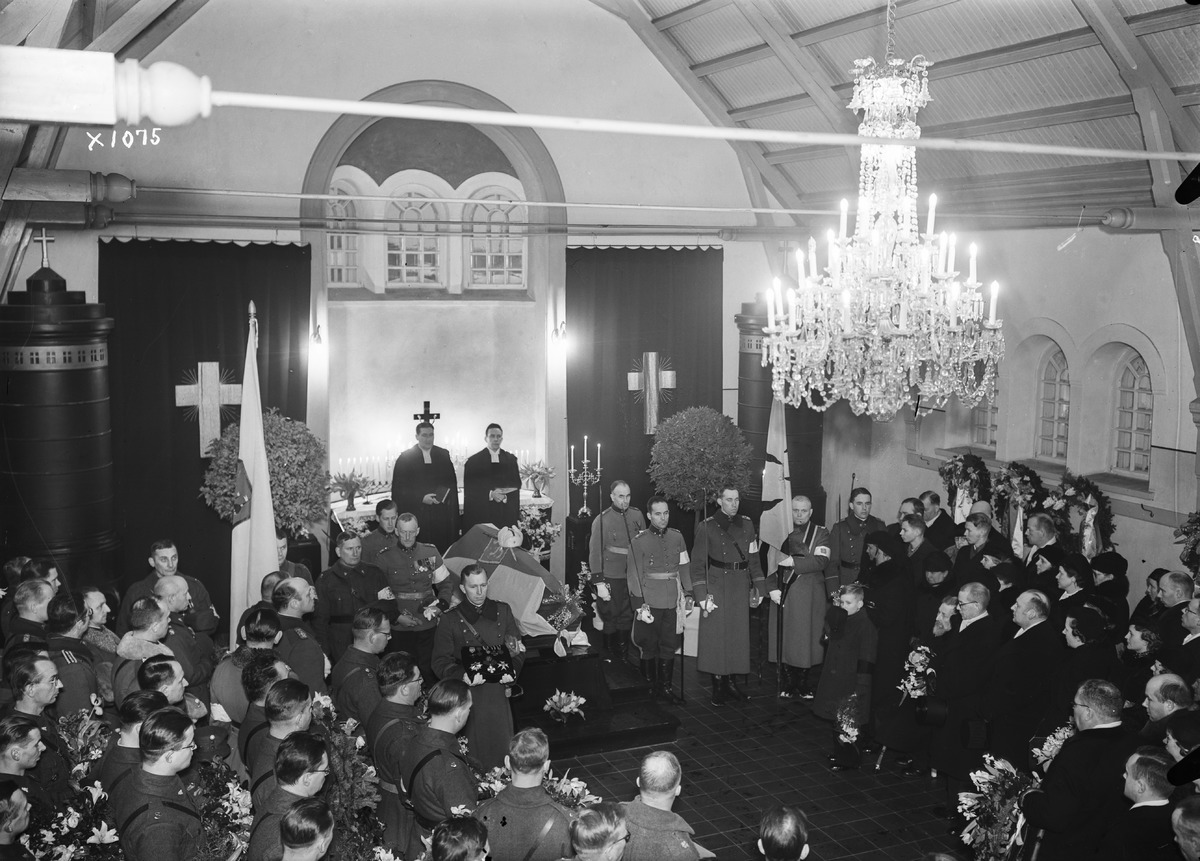
Kenraalimajuri A. S. Heikinheimon hautajaiset
The funeral of Major General A. S. Heikinheimo
sisällön kuvaus: Kenraalimajuri A. S. Heikinheimon hautajaiset Oulun hautausmaan kappelissa 31.1.1938. content description: The funeral of Major General A. S. Heikinheimo in the chapel of the Oulu cemetery on January 31, 1938.
Vuosi: 1938
Paikka: Suomi, Oulu, Suomi, Pohjois-Pohjanmaa, Oulu
Aiheet: Heikinheimo, Aarne; sisäkuva; hautakappelit; kappelit; siunauskappelit; kirkkorakennukset; kirkot; hautajaiset